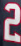
Number: 2